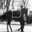
Label: horse